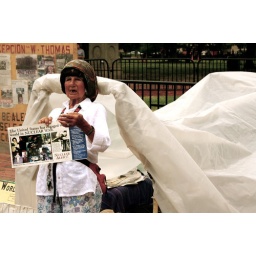
She lives in a tent outside the white house and protests against nuclear war.